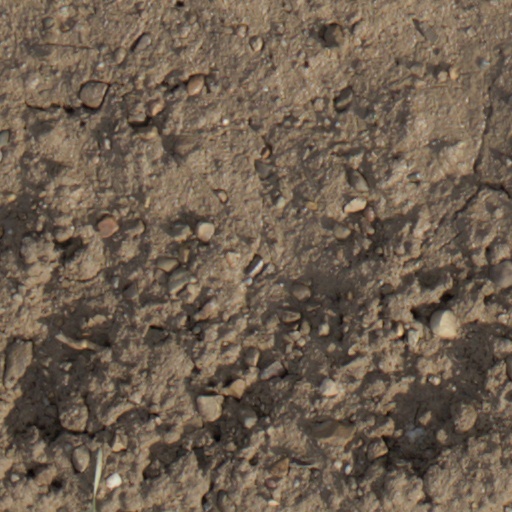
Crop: wheat